Craft Ontario

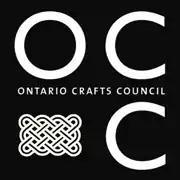
Former logo of the Ontario Crafts Council, designed by Debbie Adams of Adams + Associates Design Consultants. Knot symbol designed by Burton Kramer.

Craft Ontario, legally known as the Ontario Crafts Council (OCC), is a member-based, not-for-profit arts service organization based in Toronto, Ontario, Canada. The organization is dedicated to promoting the recognition and appreciation of craft and craftspeople in Ontario and beyond.